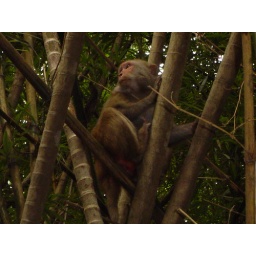
As we walked up to the monastery there were many monkeys in the trees above and in the surrounding forest.